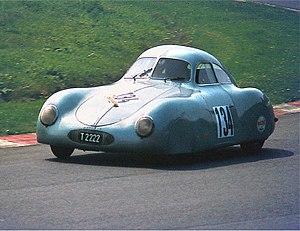
La Porsche 64 ou Porsche Type 64 ou VW Type 60K10 ou VW Aerocoupe est une voiture de sport concept car du constructeur automobile Porsche-Volkswagen, conçue en 1938 par Ferdinand Porsche. Elle est considérée par beaucoup comme la première Porsche de la marque, dont il ne reste qu'un unique exemplaire, ancêtre des séries Porsche 356 de 1948 et Porsche 911 de 1963.